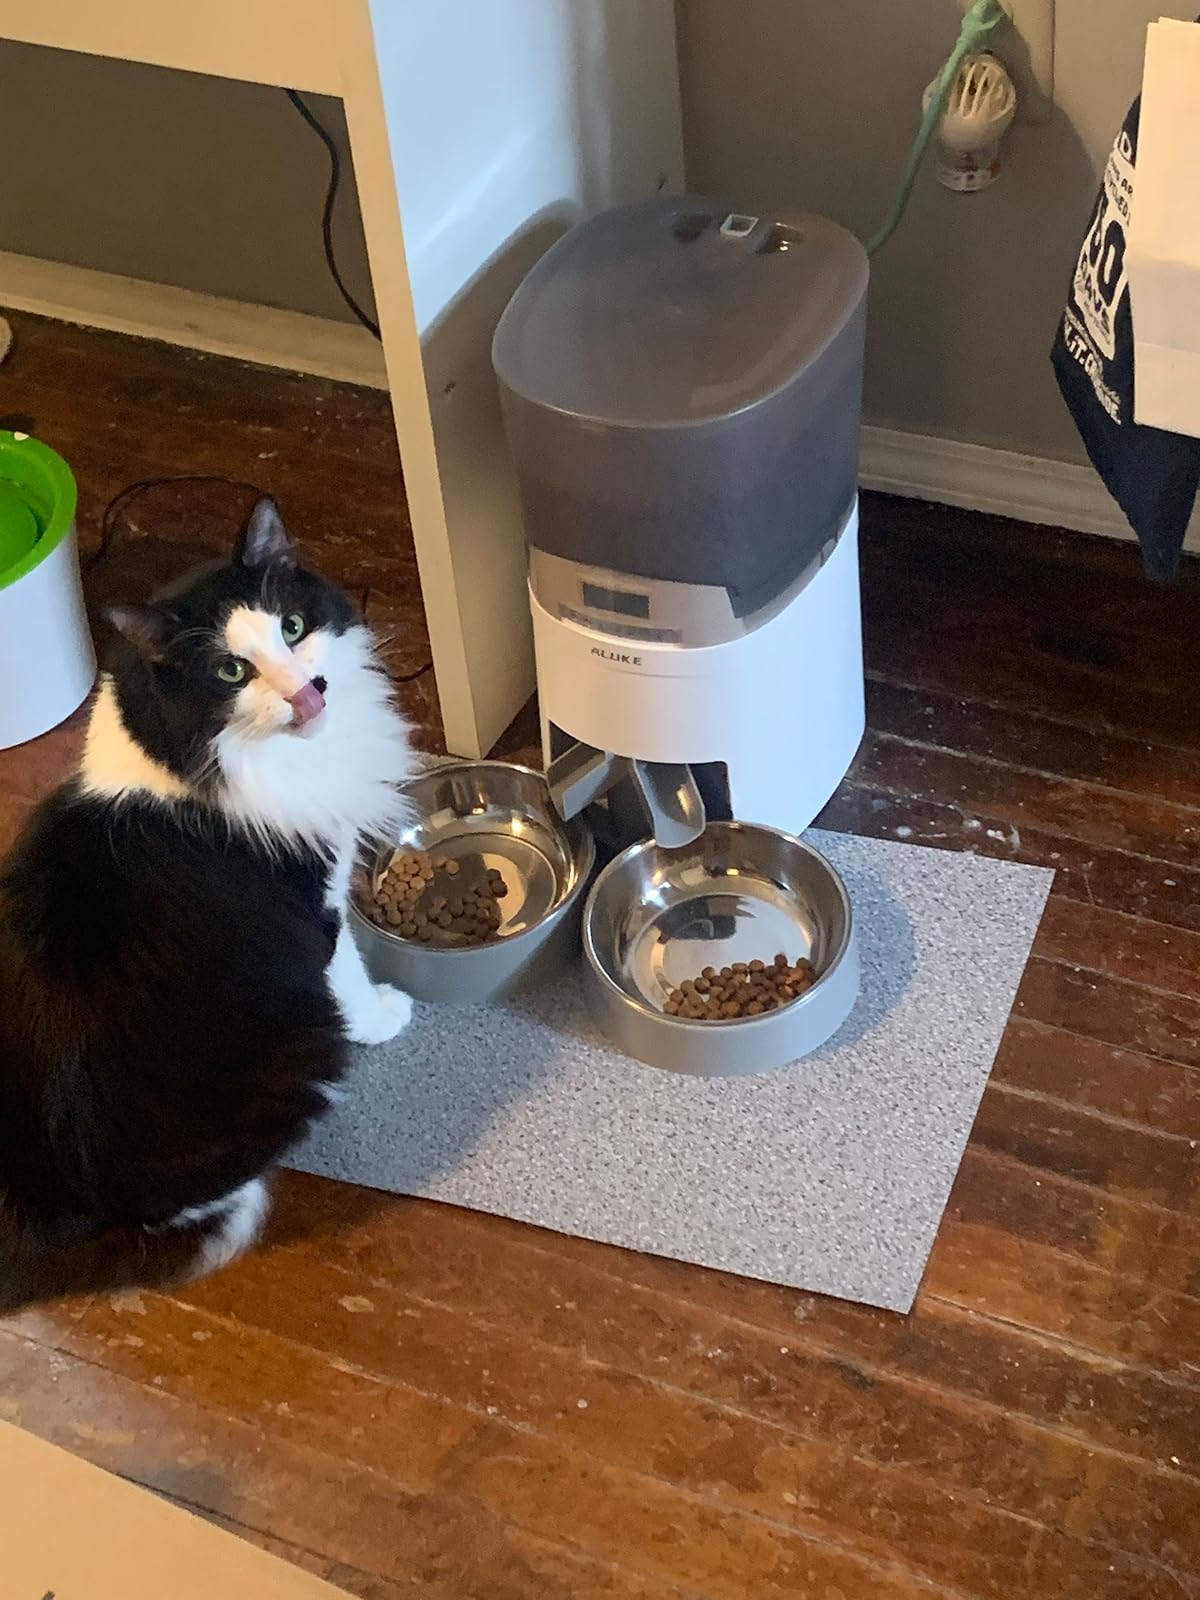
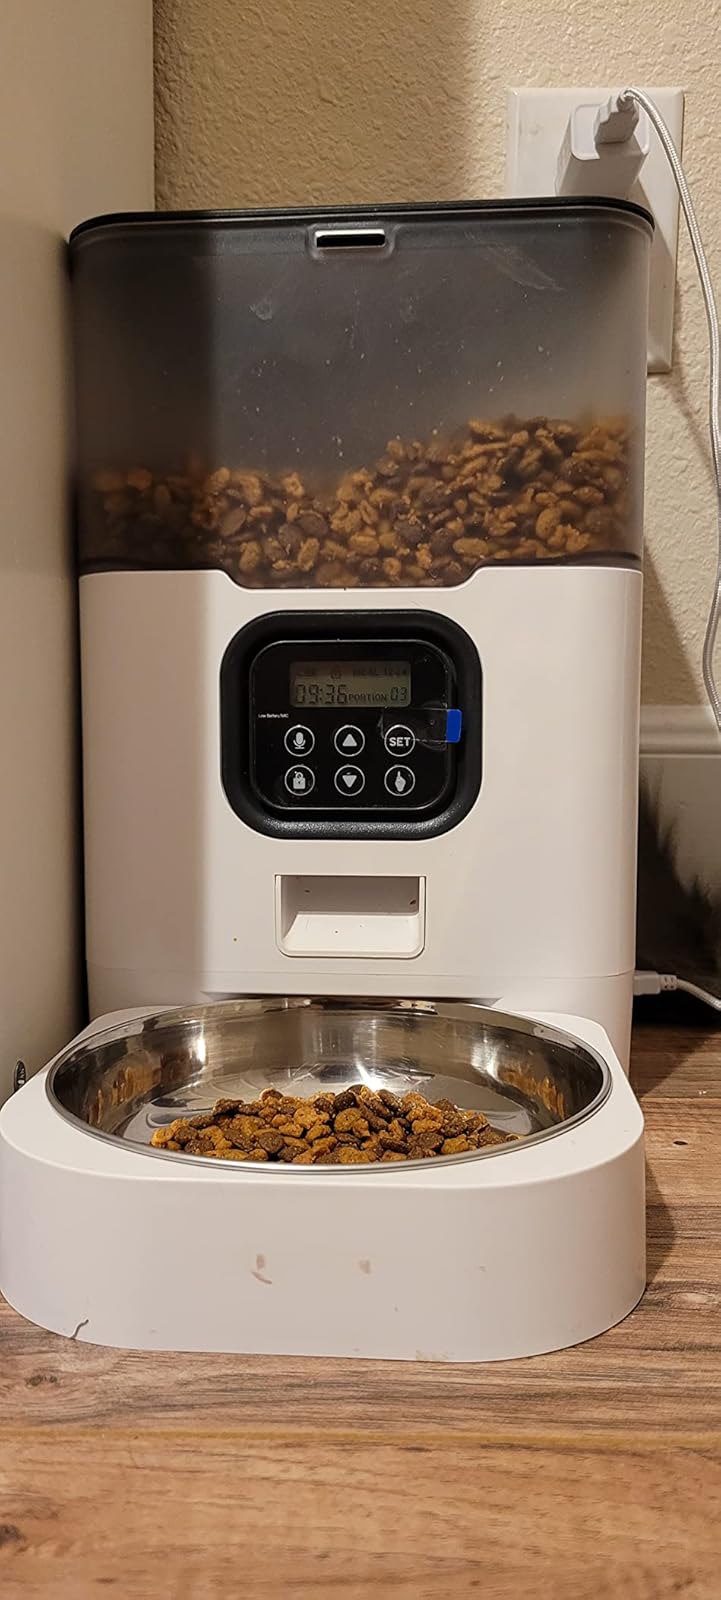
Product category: items_feeder
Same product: no